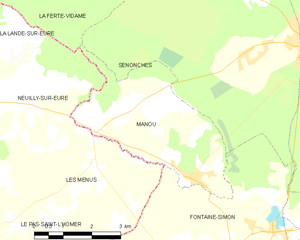
Carte de Manou et des communes limitrophes.
Manou est une commune française, du département d'Eure-et-Loir et de la région Centre-Val de Loire, à la frontière séparant le Thymerais et le Perche, entre les communes de Senonches et La Loupe.